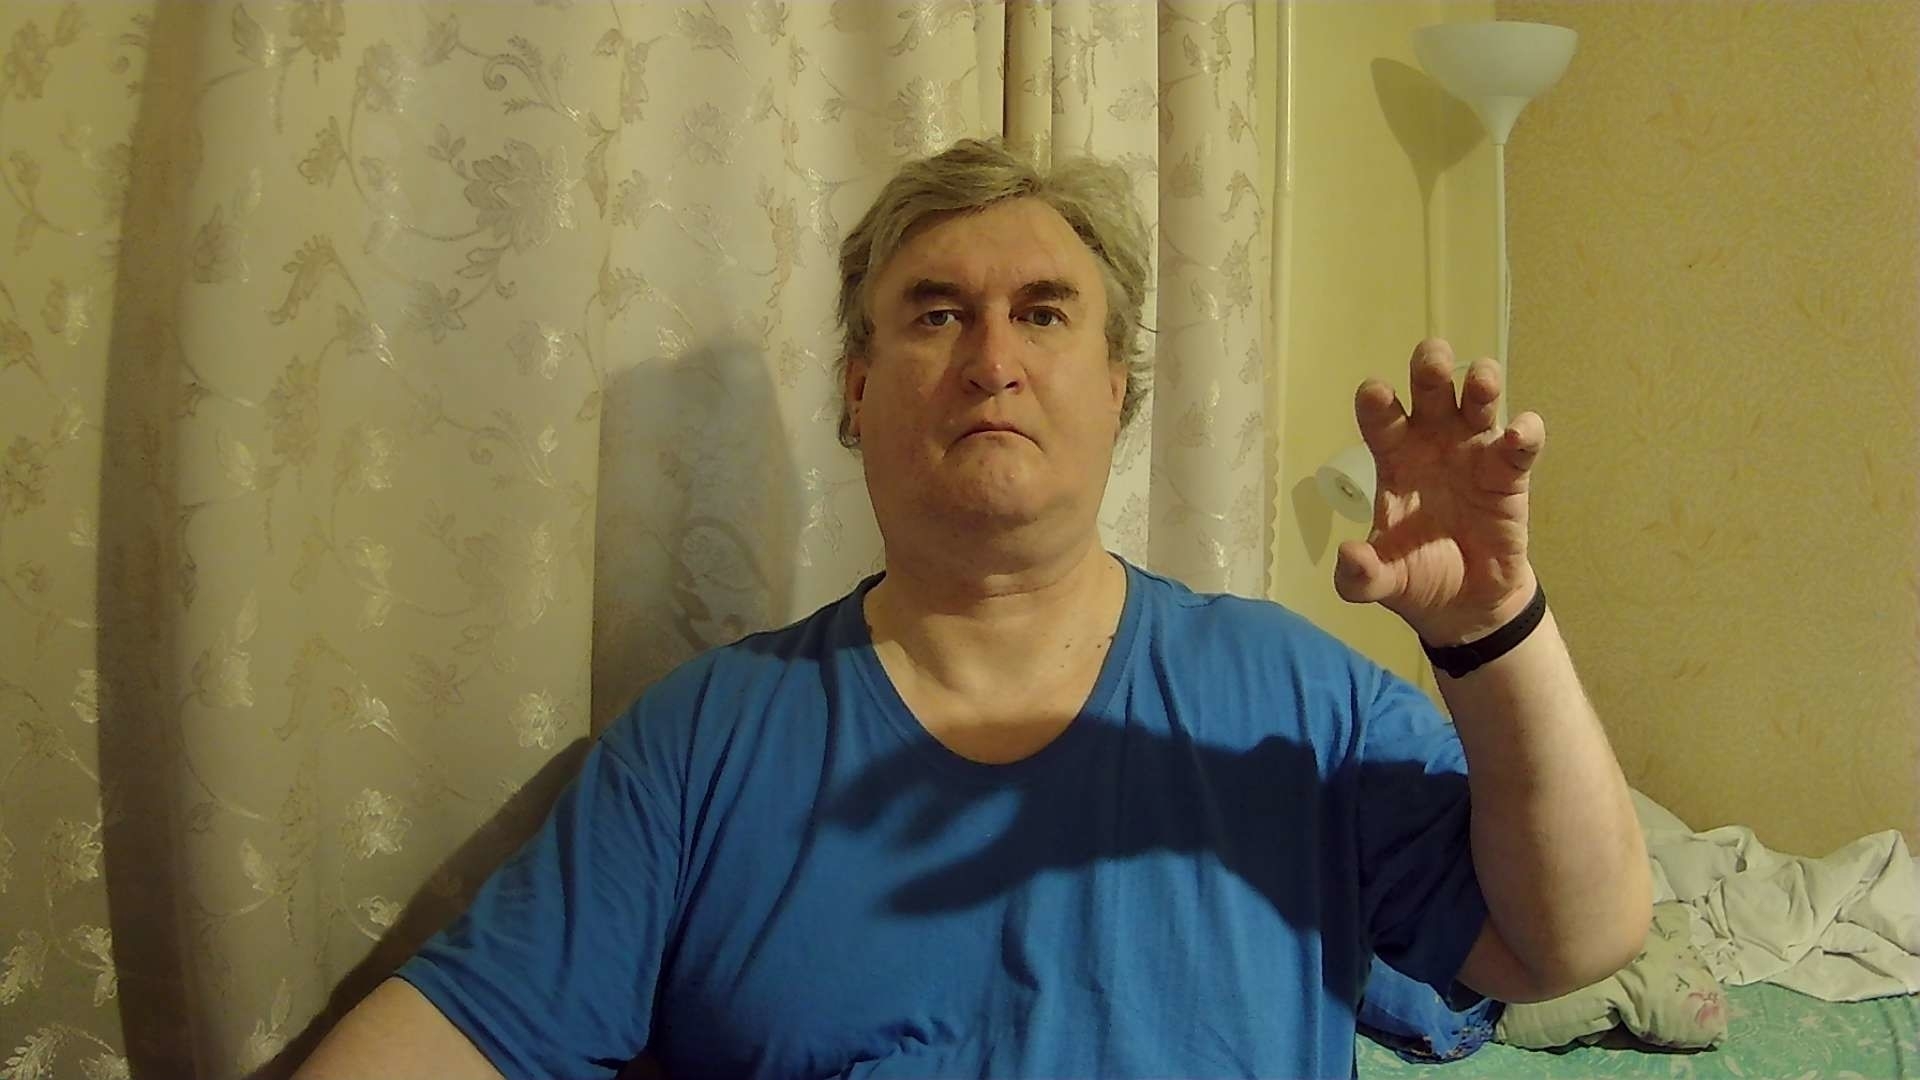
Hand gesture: grabbing